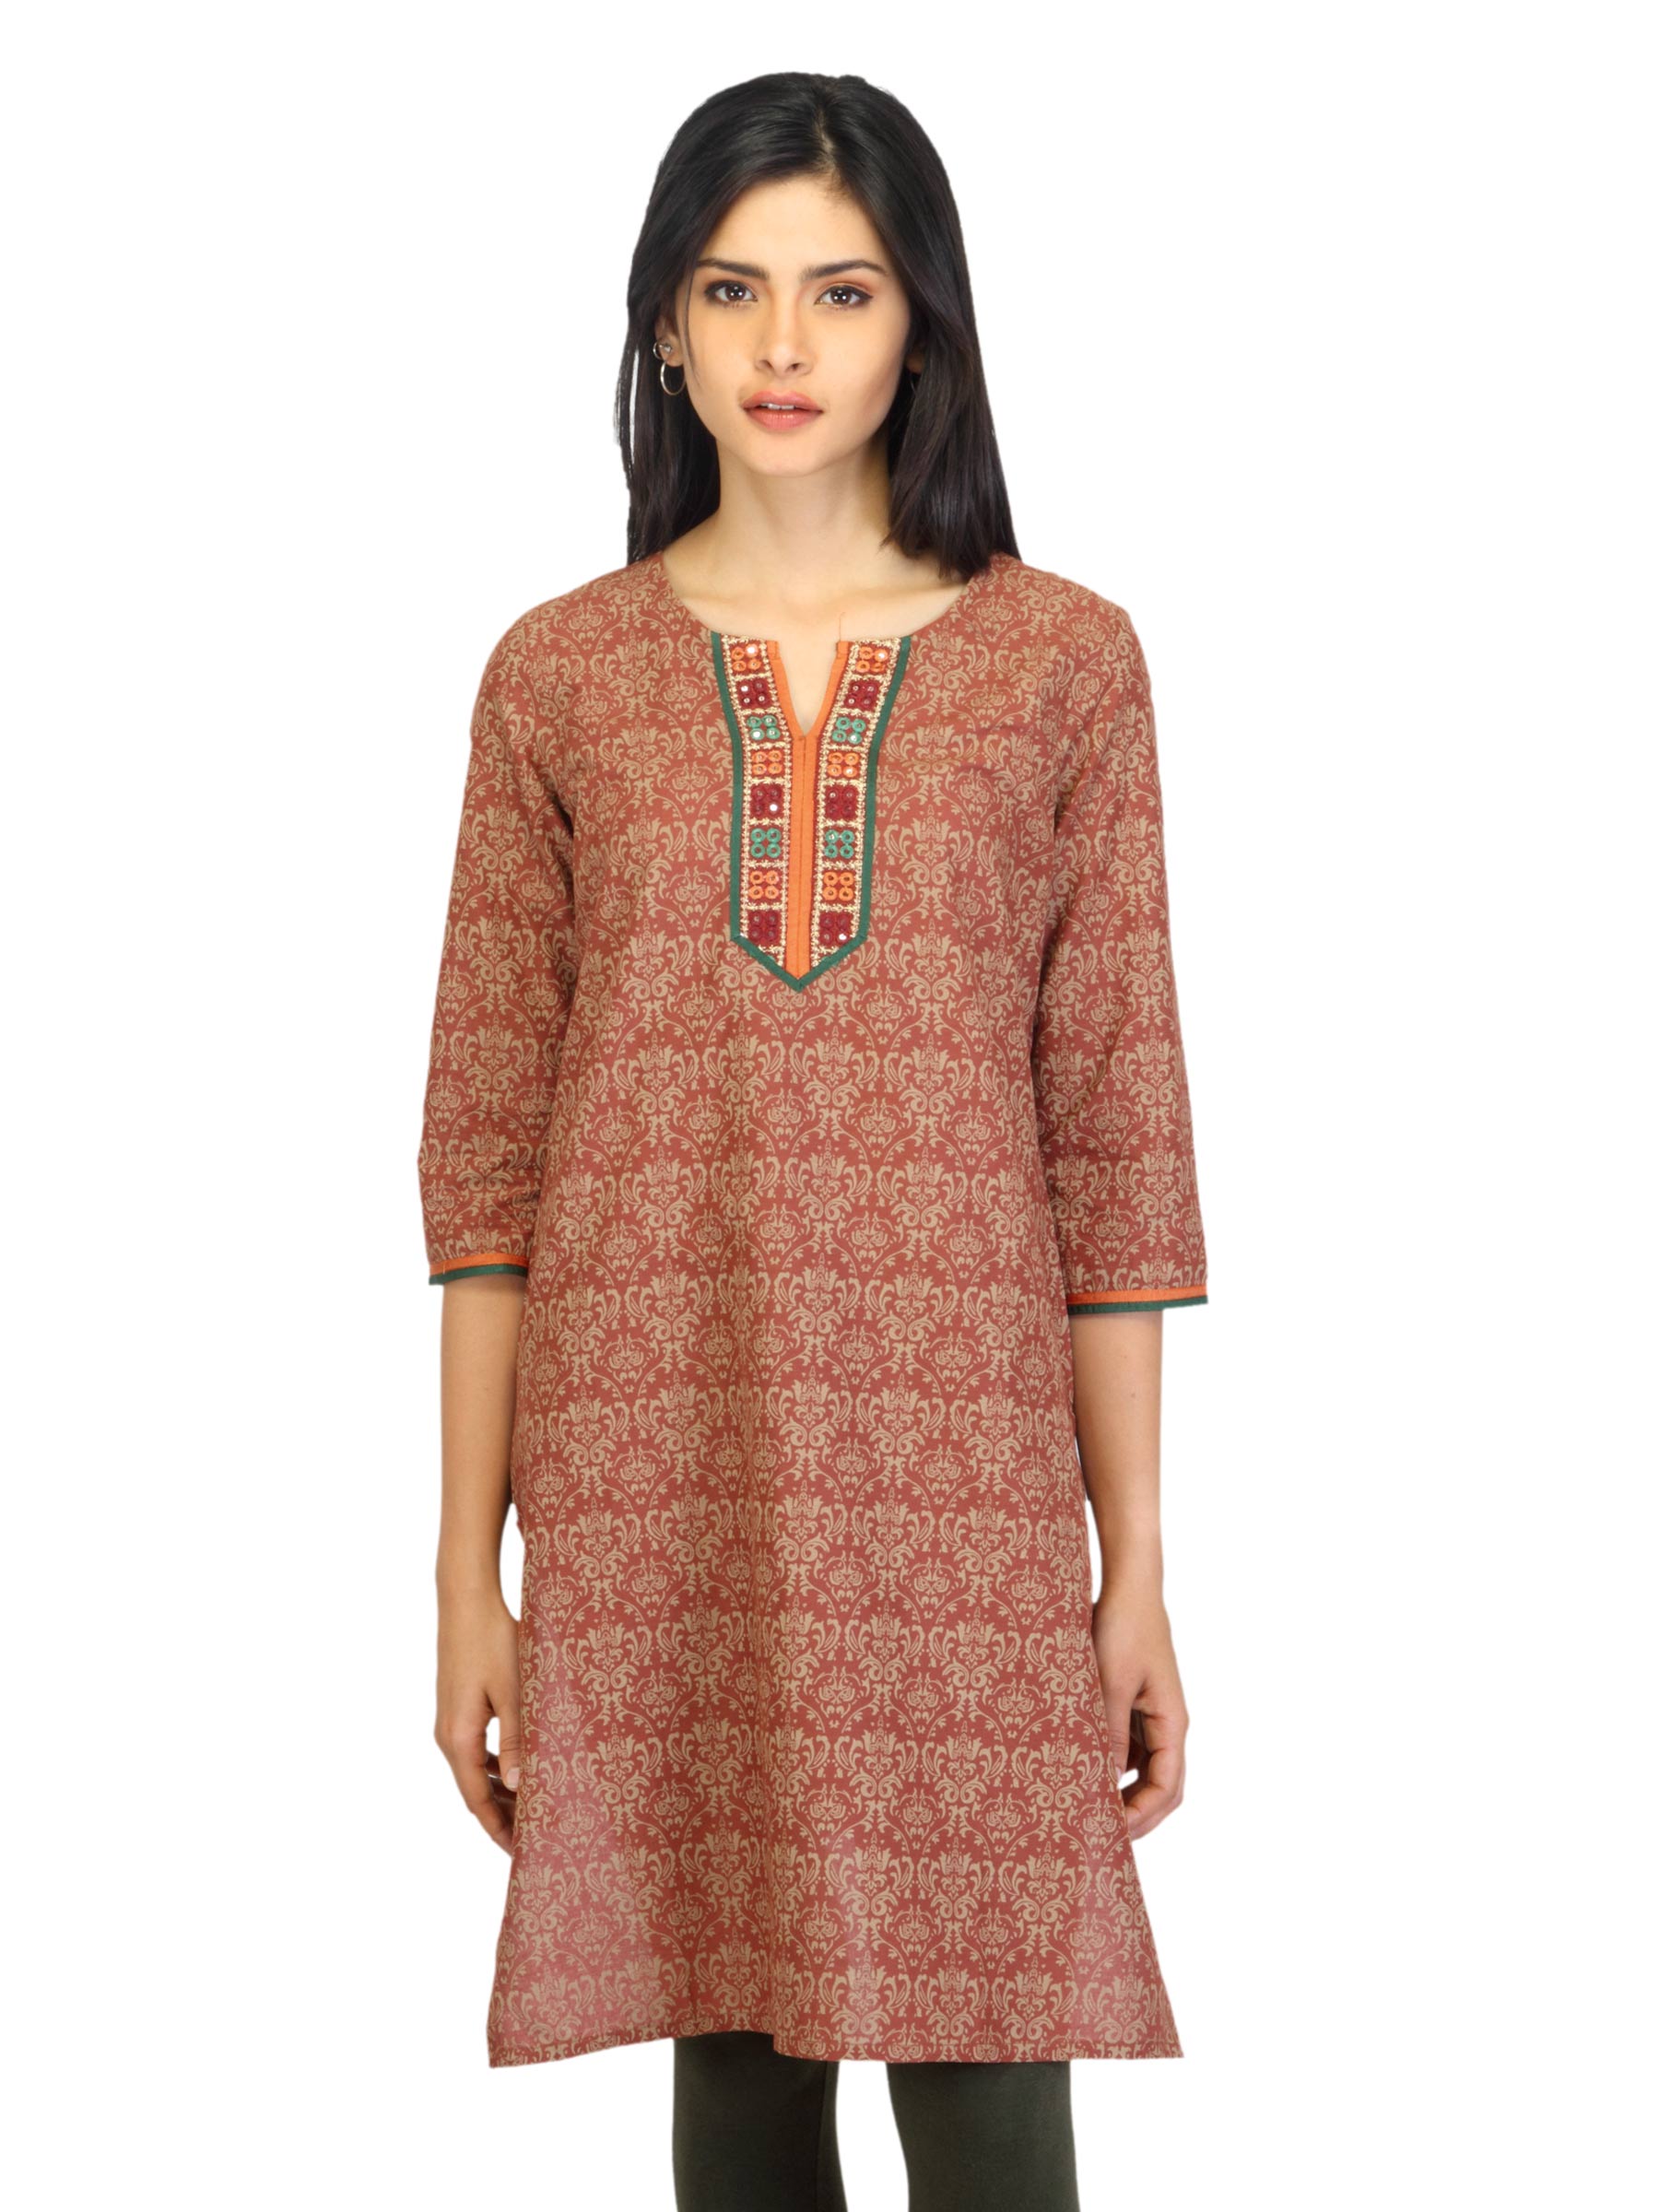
Aurelia Women Printed Brown Kurta
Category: Apparel / Topwear / Kurtas
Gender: Women
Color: Brown
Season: Summer 2012
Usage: Ethnic